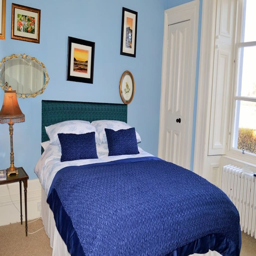
luxury bedding in every room